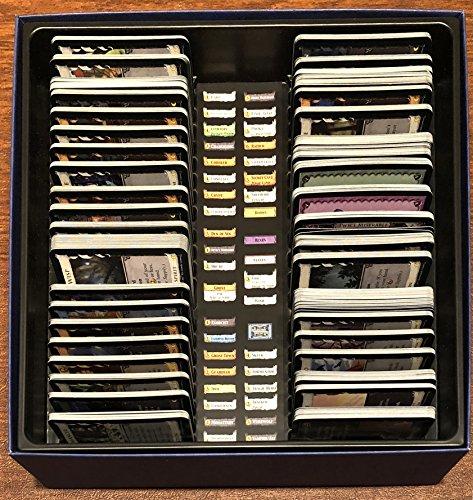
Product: Dominion: Nocturne Board Games
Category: Toys & Games | Games & Accessories | Board Games
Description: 11th expansion to Dominion.
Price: $36.43
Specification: ProductDimensions:11.8x3x11.8inches|ItemWeight:3pounds|ShippingWeight:3.2pounds(Viewshippingratesandpolicies)|DomesticShipping:ItemcanbeshippedwithinU.S.|InternationalShipping:ThisitemcanbeshippedtoselectcountriesoutsideoftheU.S.LearnMore|ASIN:B075VJBHLY|Itemmodelnumber:550|Manufacturerrecommendedage:12yearsandup